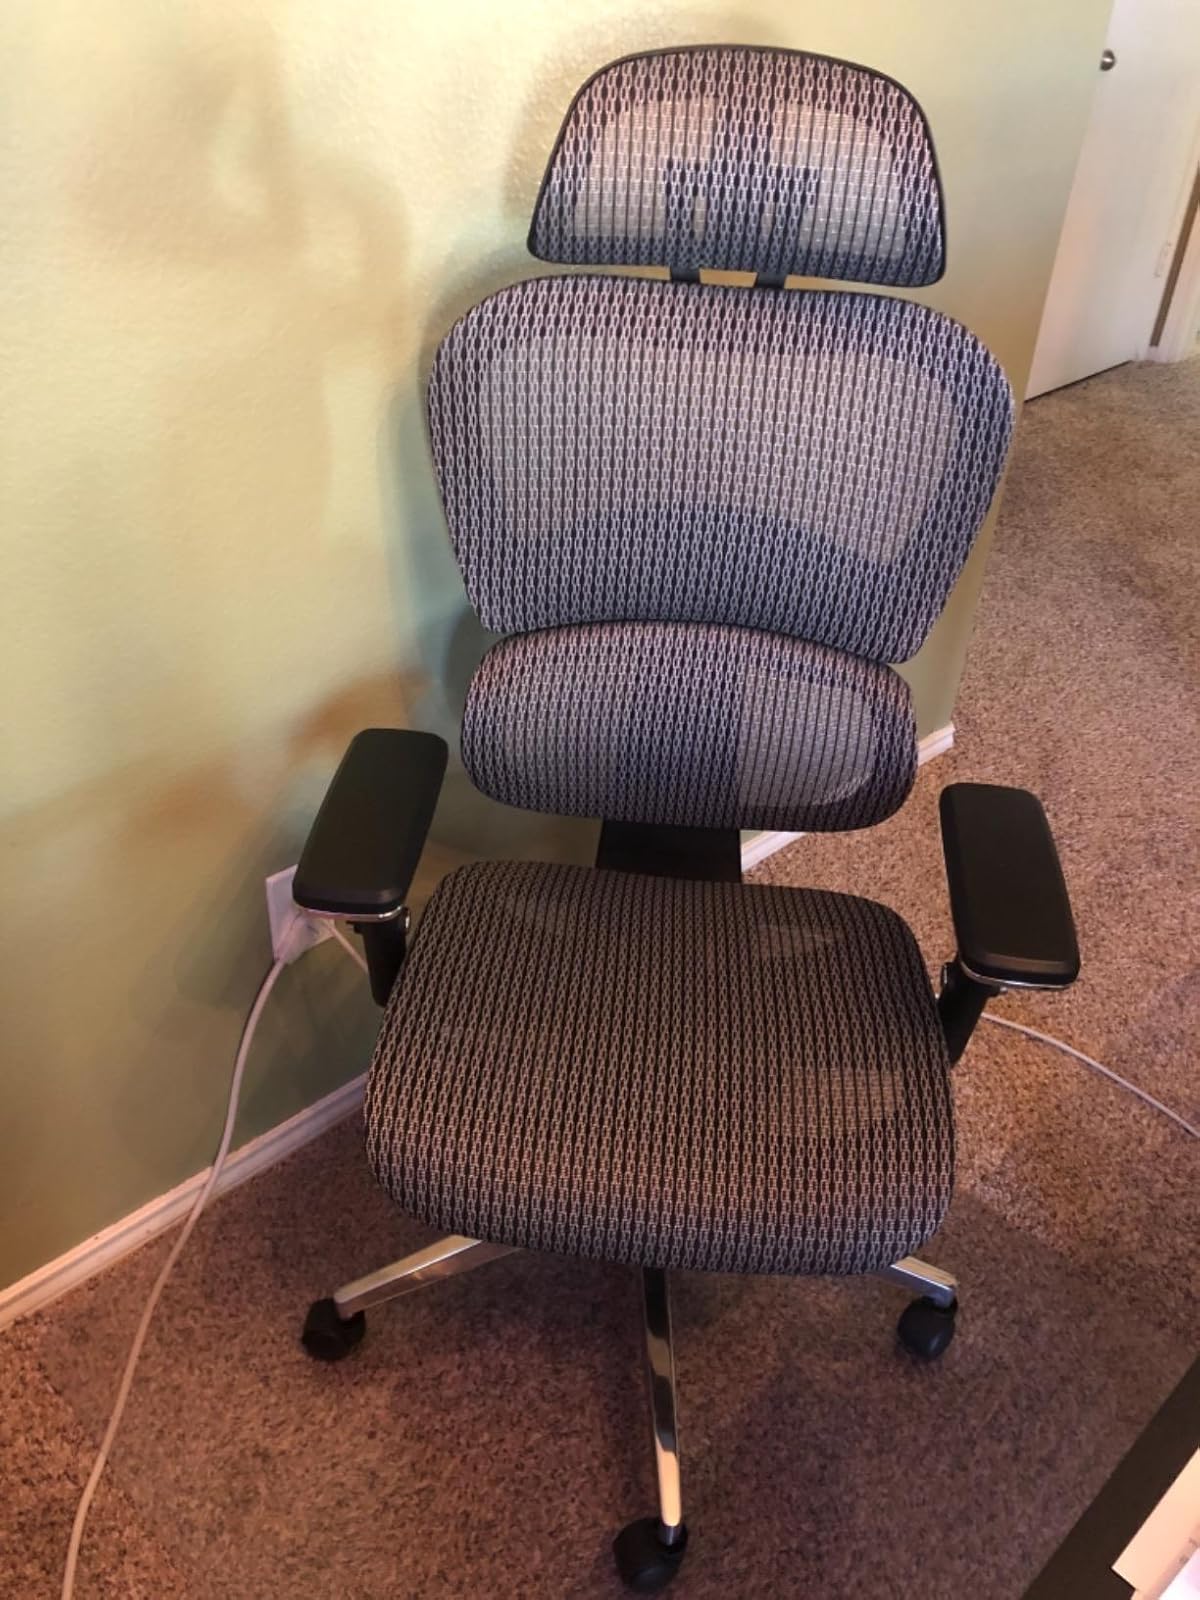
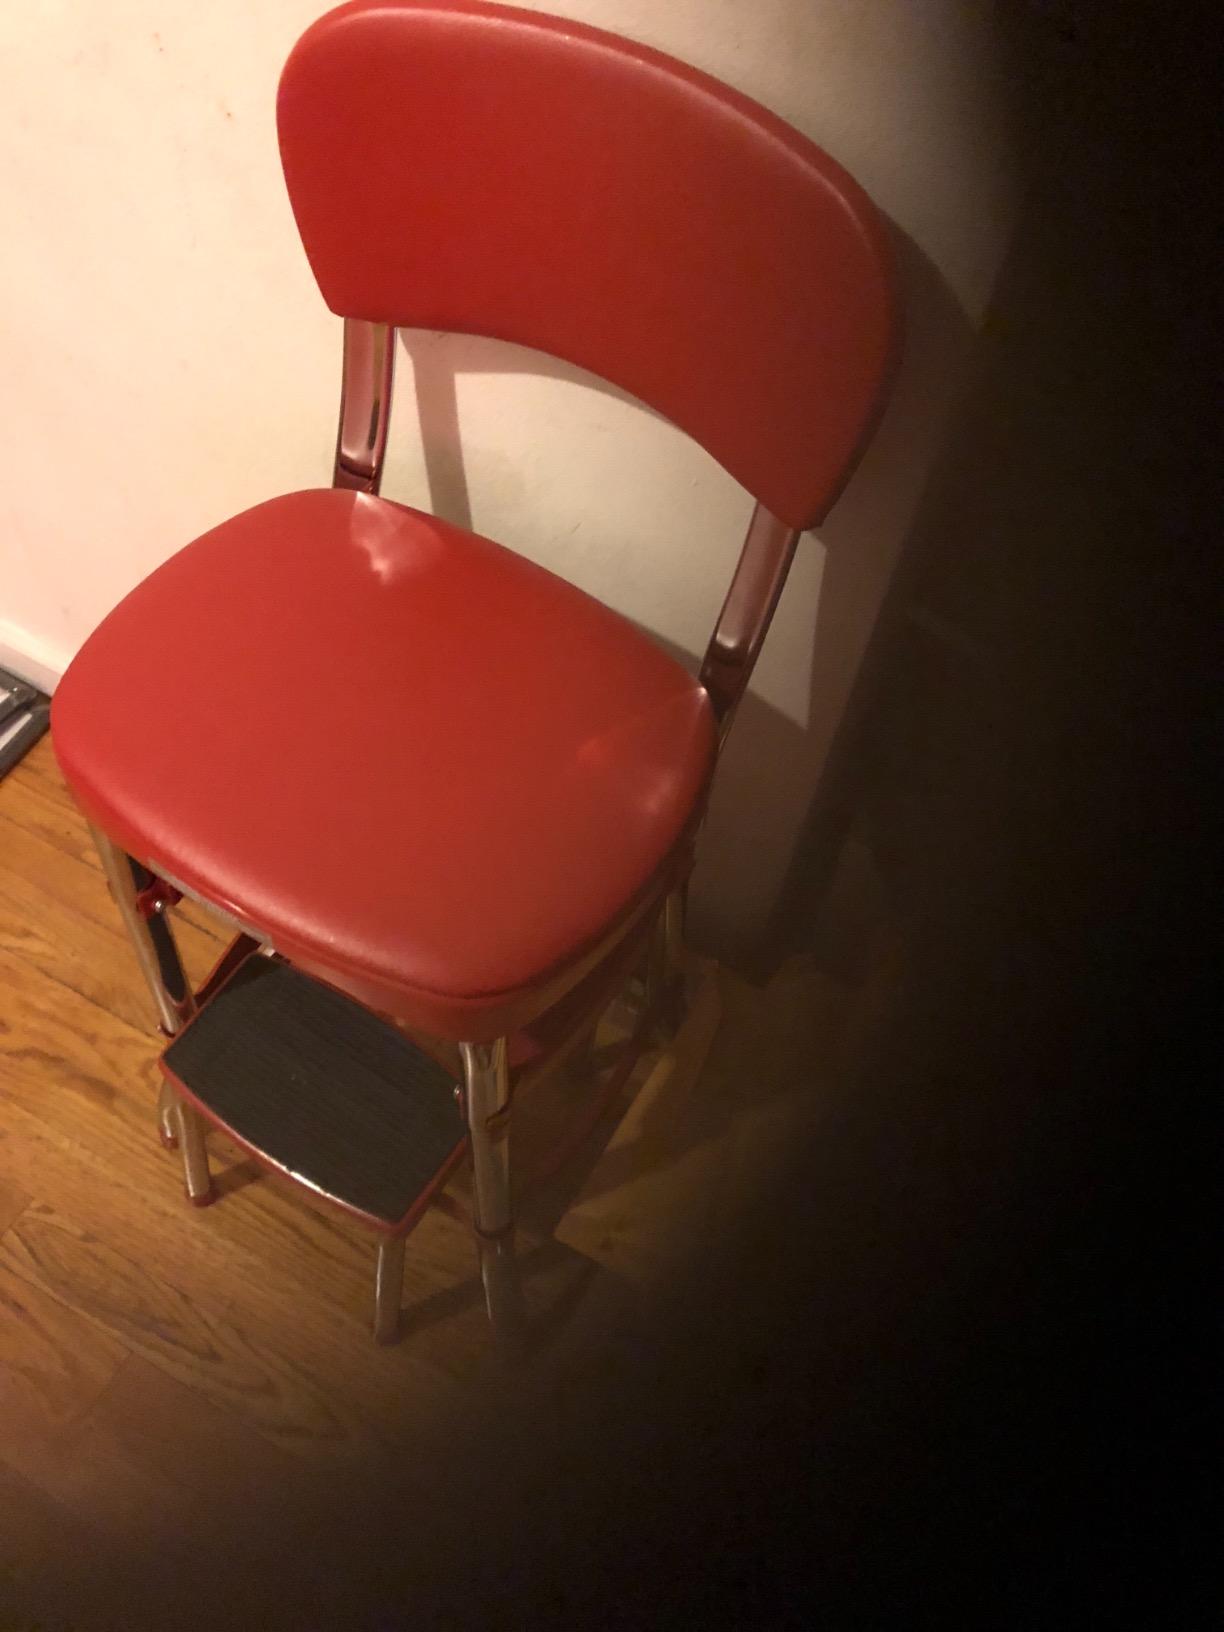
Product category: items_chair
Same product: no